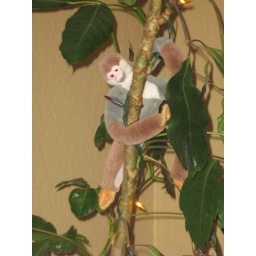
monkey in a tree